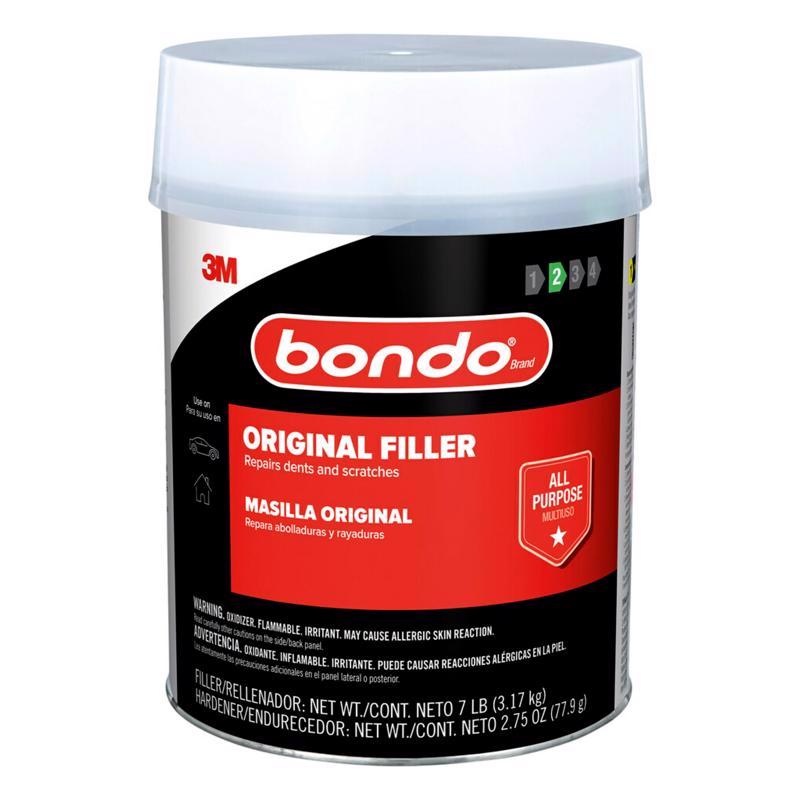
3M Bondo Auto Body Filler 1 gal
Brand Name: 3M *Compatible Body Material: Fiberglass/Masonry/Metal/Wood *Container Size: 1 *Material: *Maximum Operating Temperature: *Minimum Operating Temperature: *Number in Package: 1 *Packaging Type: Can *Product Type: Auto Body Filler *Rust Proof: *Sub Brand: Bondo *Color: Blue *Height: *Length: *Width:
Brand: 3M COMPANY
Category: Vehicles & Parts > Vehicle Parts & Accessories > Vehicle Maintenance, Care & Decor > Vehicle Repair & Specialty Tools > Vehicle Body Filler